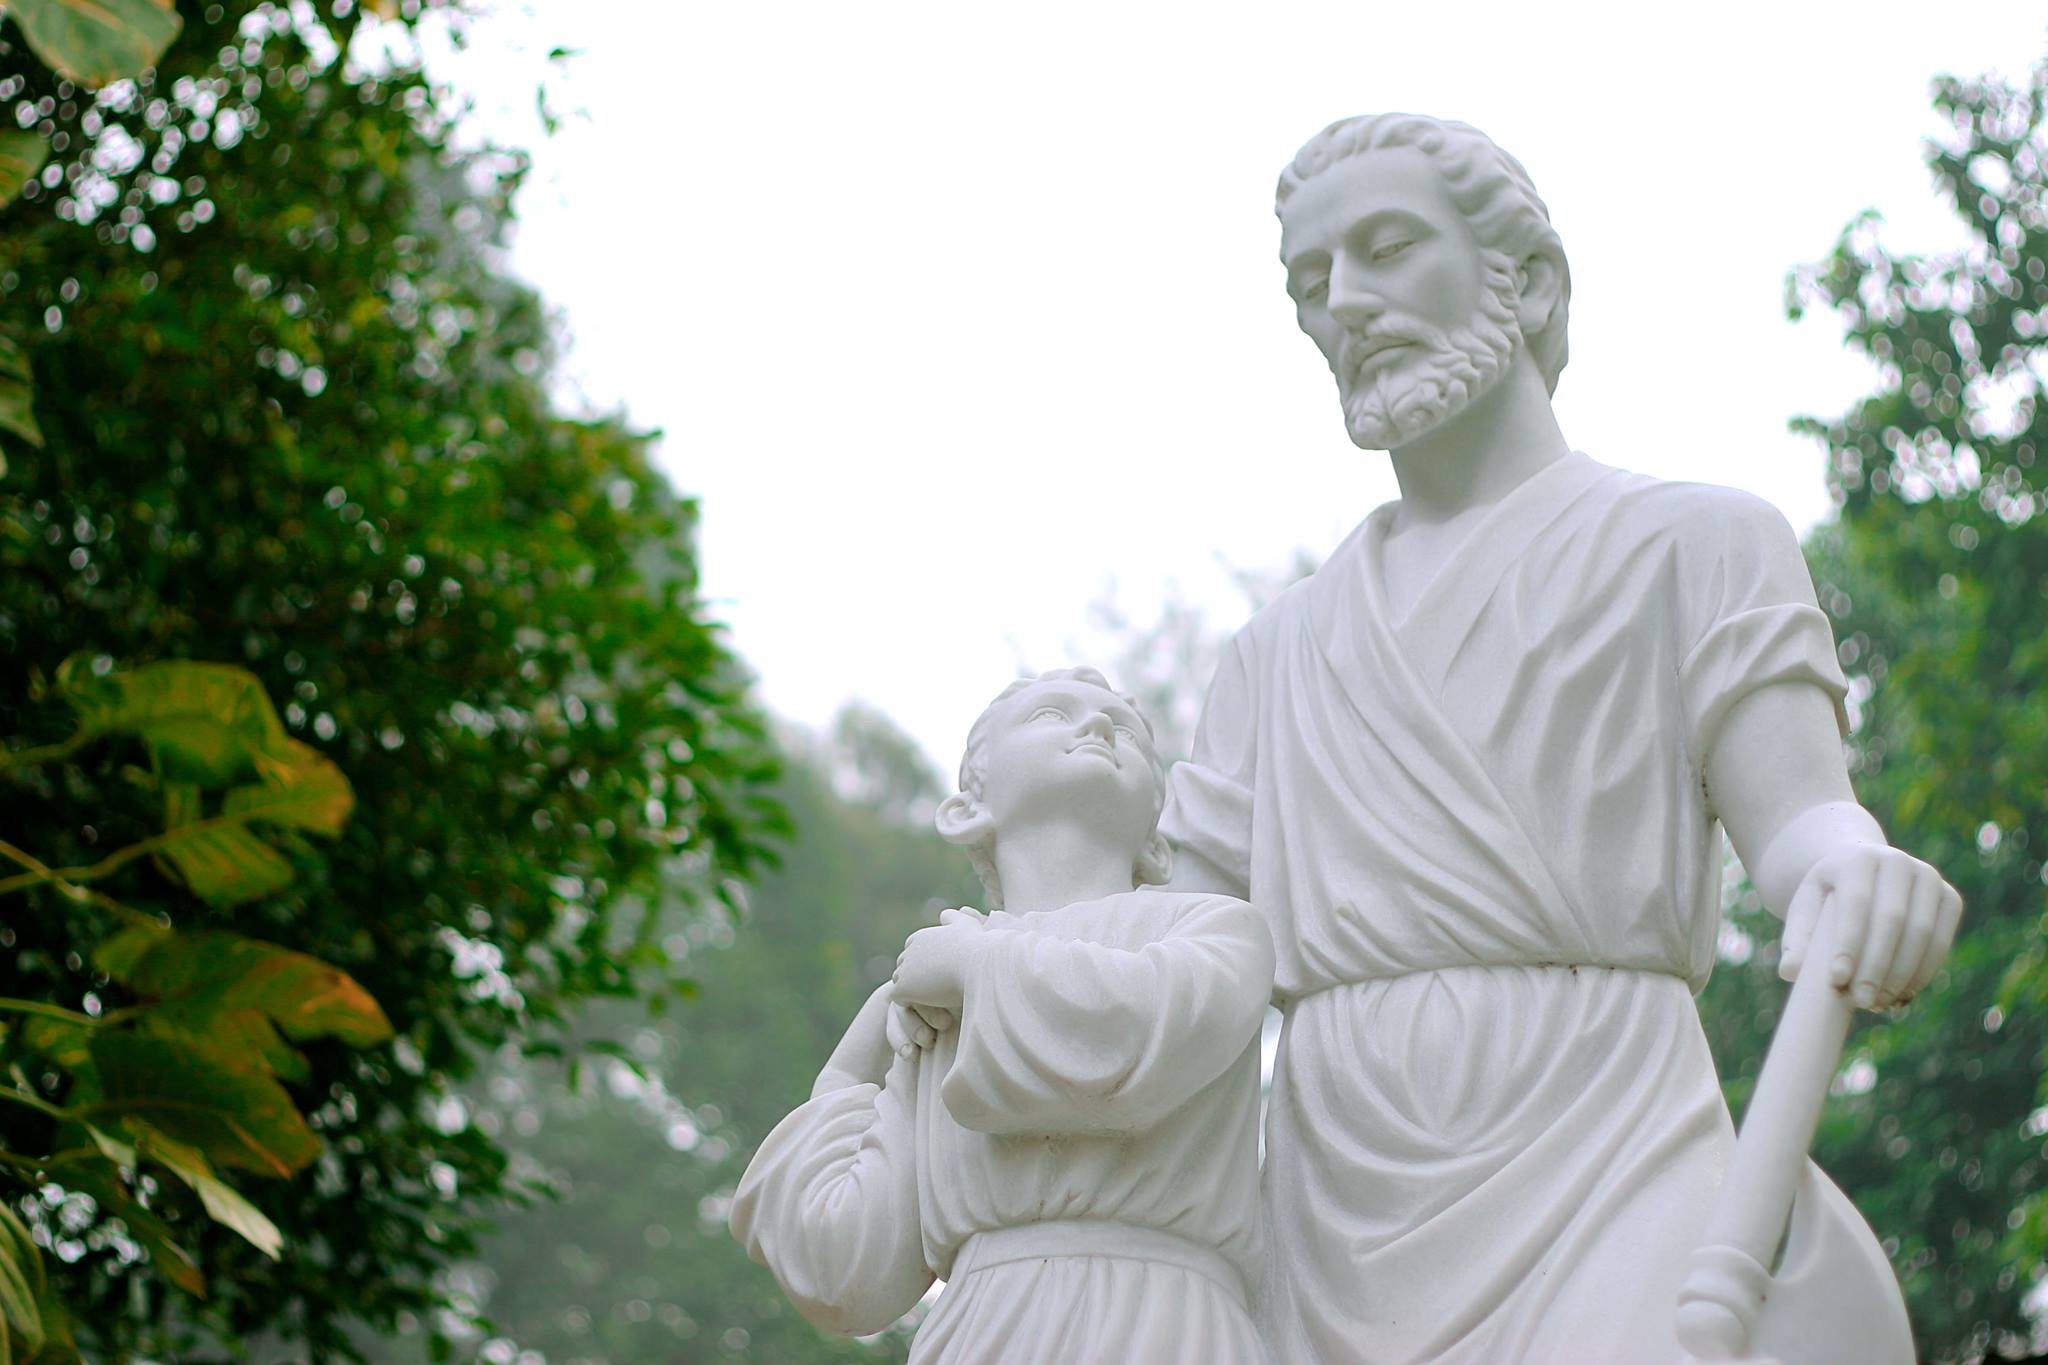
nature, statue, green, sculpture, monument, tree, grass, garden, temple, sky, artwork, classical sculpture, leisure, memorial, plant, stock photography